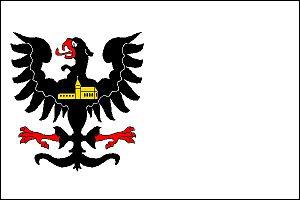
Kočí est une commune du district de Chrudim, dans la région de Pardubice, en République tchèque. Sa population s'élevait à 624 habitants en 2017.